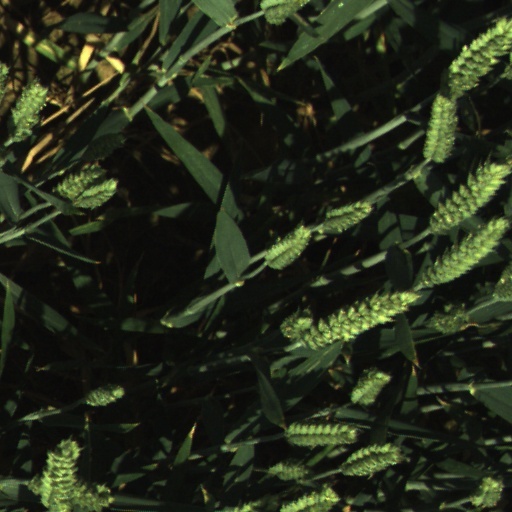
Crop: wheat